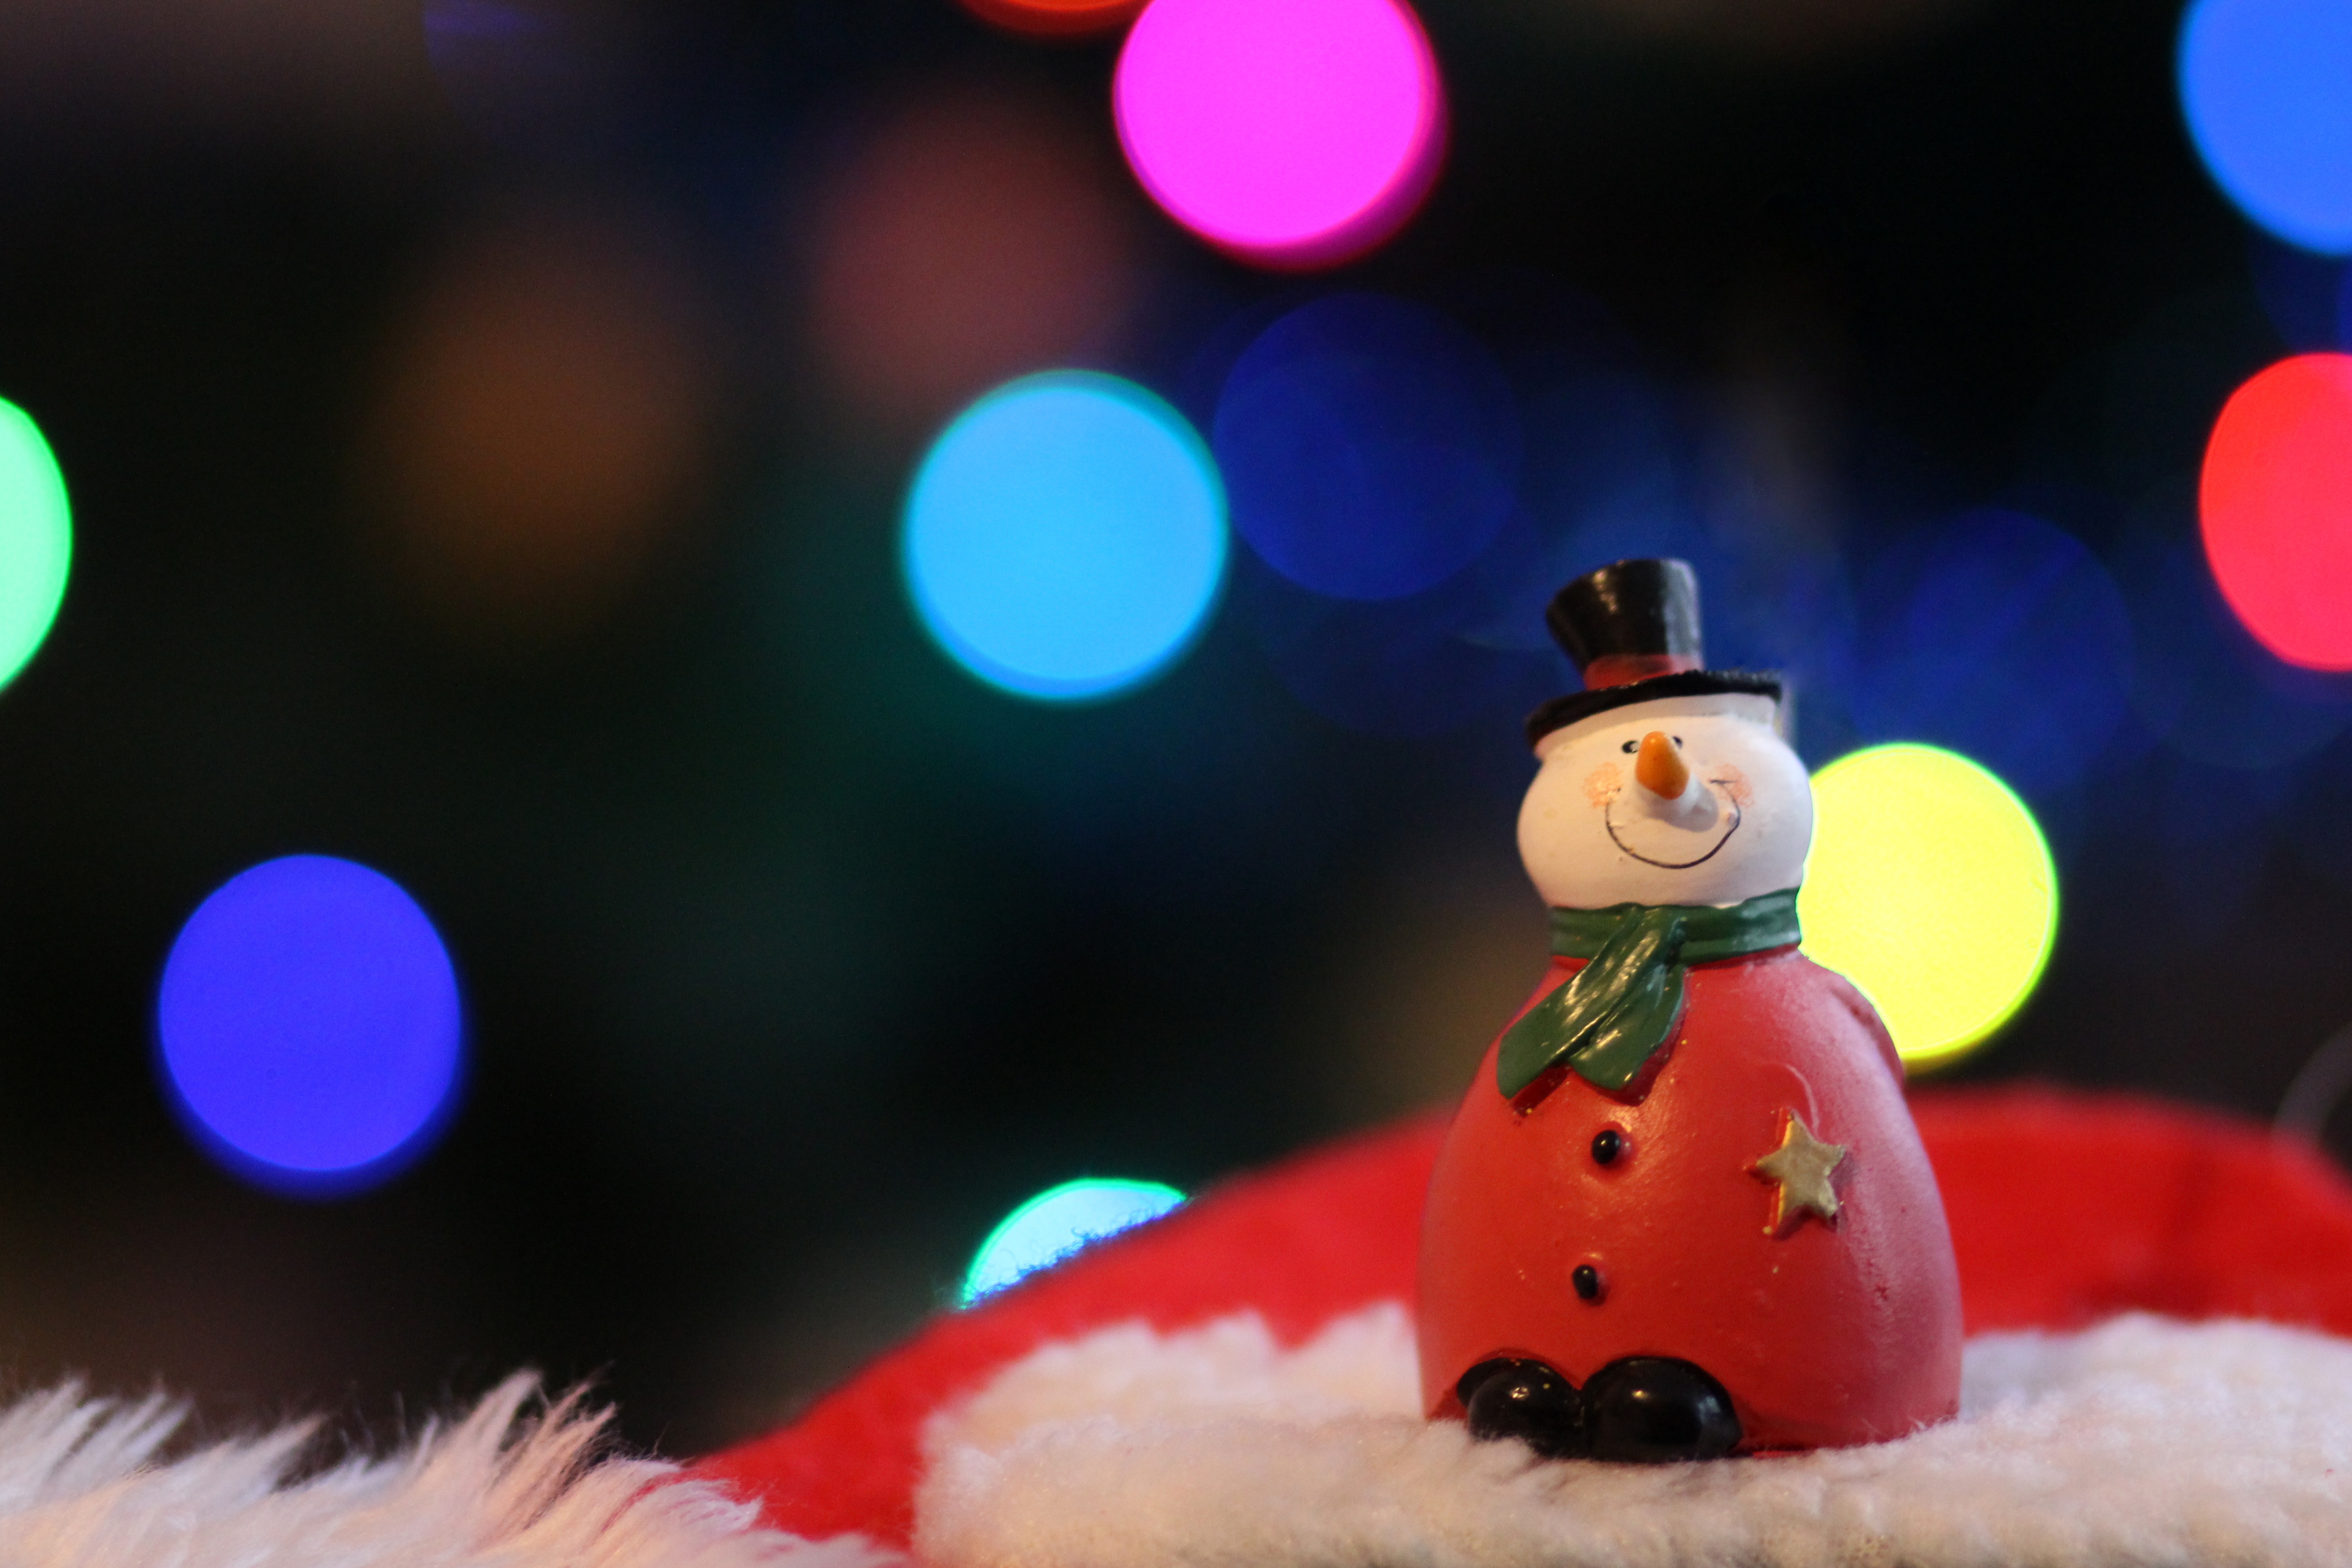
winter, decoration, red, color, christmas, toy, snowman